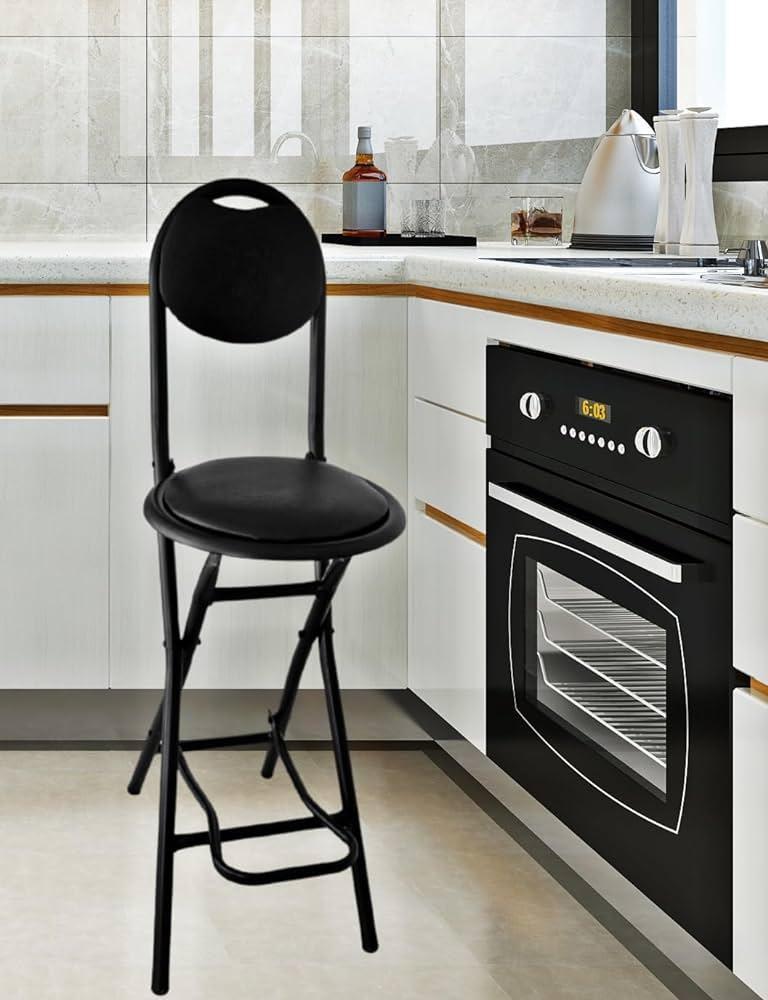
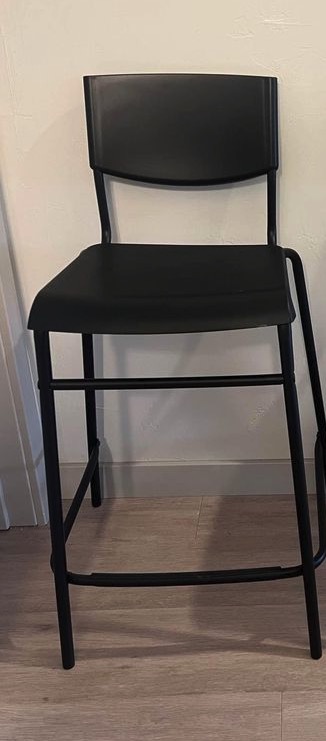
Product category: stool
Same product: no